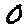
Label: 0